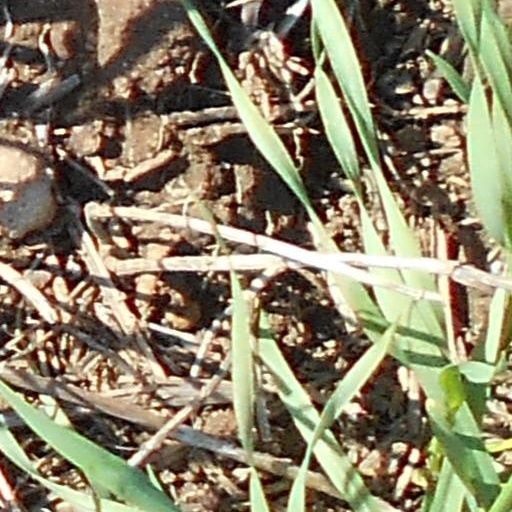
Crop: wheat